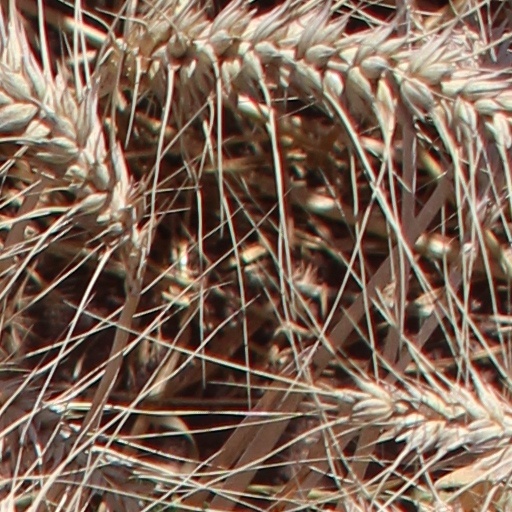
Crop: wheat